Hinglaj Mata Temple

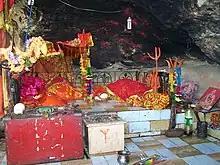
Sanctum of Hinglaj Mata Mandir

Hinglaj Mata (Hindi: हिंगलाज माता), also known as Hinglaj Devi, Hingula Devi and Nani Mandir, is a Hindu temple in Hinglaj, a town on the Makran coast in the Lasbela district of Balochistan, and is in the middle of the Hingol National Park. It is one of the 51 Shakti Peethas in Shaktism denomination of Hinduism. It is one of the two Shakti Peethas in Pakistan, the other one being Sharada Peeth in the Neelum Valley of Azad Kashmir. It is a form of Durga or Devi in a mountain cavern on the banks of the Hingol River. Over the last three decades the place has gained increasing popularity and became a unifying point of reference for Pakistan's many Hindu communities. Hinglaj Yatra is the largest Hindu pilgrimage in Pakistan. More than 250,000 people take part in the Hinglaj Yathra during the spring.